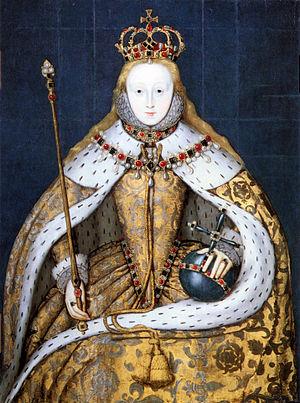
La reine Élisabeth Ire d'Angleterre dans sa robe de couronnement, à motifs de roses de Tudor et ourlée d'hermine. Ses cheveux sont libres sur ses épaules, comme de tradition pour le couronnement des reines, et peut être aussi comme symbole de virginité. La peinture, d'un auteur inconnu, date de la première décennie du XVIIe siècle. C'est une copie d'un original lui aussi d'auteur inconnu, et perdu.
1559 est une année commune commençant un dimanche.
Le Parlement de 1559 est le premier parlement du règne d'Élisabeth Iʳᵉ, reine d'Angleterre à partir de la mort de sa demi-soeur Marie Iʳᵉ en novembre 1558. Le Parlement d'Angleterre ayant été automatiquement dissous par la mort de Marie, la nouvelle reine convoque le 6 décembre 1558 l'élection d'un nouveau parlement, le scrutin se déroulant en décembre et janvier. L'unique session de ce parlement débute le 23 janvier 1559 et se clôt le 8 mai.
Dans l'Antiquité grecque, de nombreux penseurs ne considéraient plus la religion et la mythologie comme des explications du monde. L'astronomie, très liée dans d'autres civilisations à l'astrologie et aux divinités locales, était chez les Grecs un sujet de recherches par le raisonnement et le calcul, sans aucun lien avec les dieux. La géodésie avait connu de grands développements. Dès la fin de l'époque classique, la sphéricité de la Terre était largement admise dans les milieux intellectuels. À l'époque hellénistique, on n'en doutait plus : Ératosthène en calcula la circonférence ; Hipparque et Marinus de Tyr établirent des cartes avec des coordonnées en longitude et latitude, qui furent perfectionnées par Ptolémée au IIᵉ siècle apr. J.-C., dans les limites du monde connu d'alors, bien entendu.
L’histoire de l’Angleterre est marquée par un règne florissant, le règne d’Elisabeth I. Elle instaure une politique qui assure prospérité économique et rayonnement culturel à son pays. Son gouvernement singulier est marqué par une nouveauté : la construction et la diffusion des images royales. Cette nouvelle réflexion quant au pouvoir de la diffusion des portraits royaux va de pair avec une affirmation des particularismes du costume élisabéthain.
Elizabeth est un film britannique du réalisateur indien Shekhar Kapur, sorti en 1998, sur la vie de la reine d'Angleterre Élisabeth Iʳᵉ.
Le couronnement du monarque britannique est une cérémonie lors duquel le souverain du Royaume-Uni est officiellement couronné et investi des regalia du royaume. On dit dans ce cadre que le Roi ou la Reine est créé et non pas couronné. Cette cérémonie correspond à peu près à celles qui existaient auparavant dans les autres monarchies européennes, mais qui ont été progressivement abandonnées au profit de simples cérémonies d'investiture ou d'intronisation.